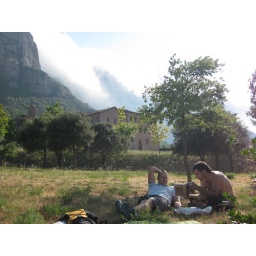
Relaxing in the grass between red point burns